Mausoleum of Shajar al-Durr

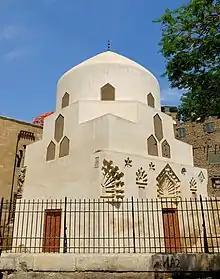

The Mausoleum of Shajar al-Durr is a mausoleum housing the tomb of the female Ayyubid sultan Shajar al-Durr in Cairo, Egypt. It is located on al-Khalifa Street or Shurafa Street, in a neighbourhood on the edge of the al-Qarafa cemeteries. Its construction was commissioned by Shajar al-Durr herself and it is believed to have been built in the Islamic year 648 AH (1250 CE). Shajar al-Durr was notable for being the only female Muslim ruler in Egyptian history and for playing a crucial role in the transition from Ayyubid rule to Mamluk rule. The mausoleum serves as the formal resting place of the queen and commemorates her legacy. Architectural features of this structure, along with the broader architectural patronage of Shajar al-Durr, influenced future Mamluk architecture.